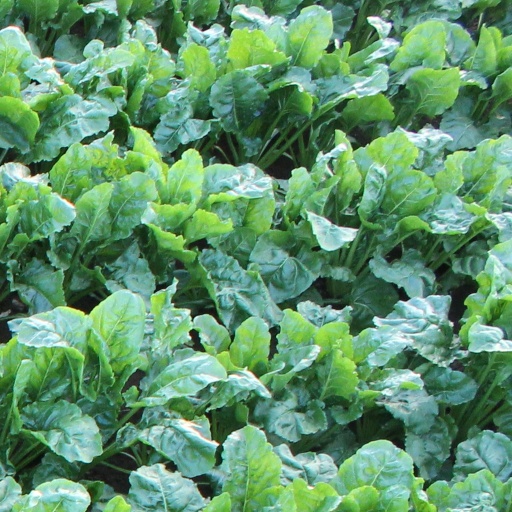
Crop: sugar beet